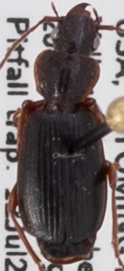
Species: Cymindis cribricollis
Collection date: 2018-07-12
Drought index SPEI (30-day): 0.662
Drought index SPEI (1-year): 2.09
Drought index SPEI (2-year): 0.992